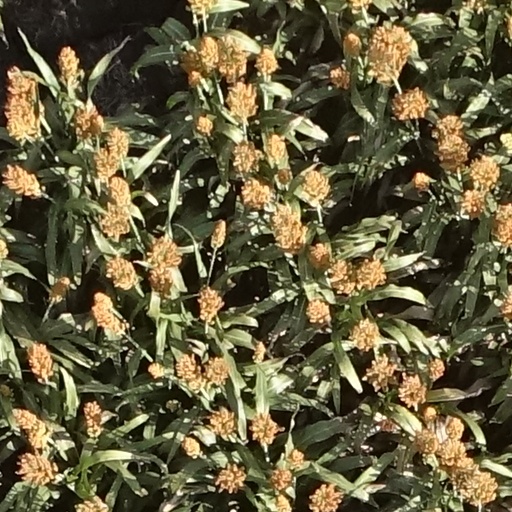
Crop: sorghum